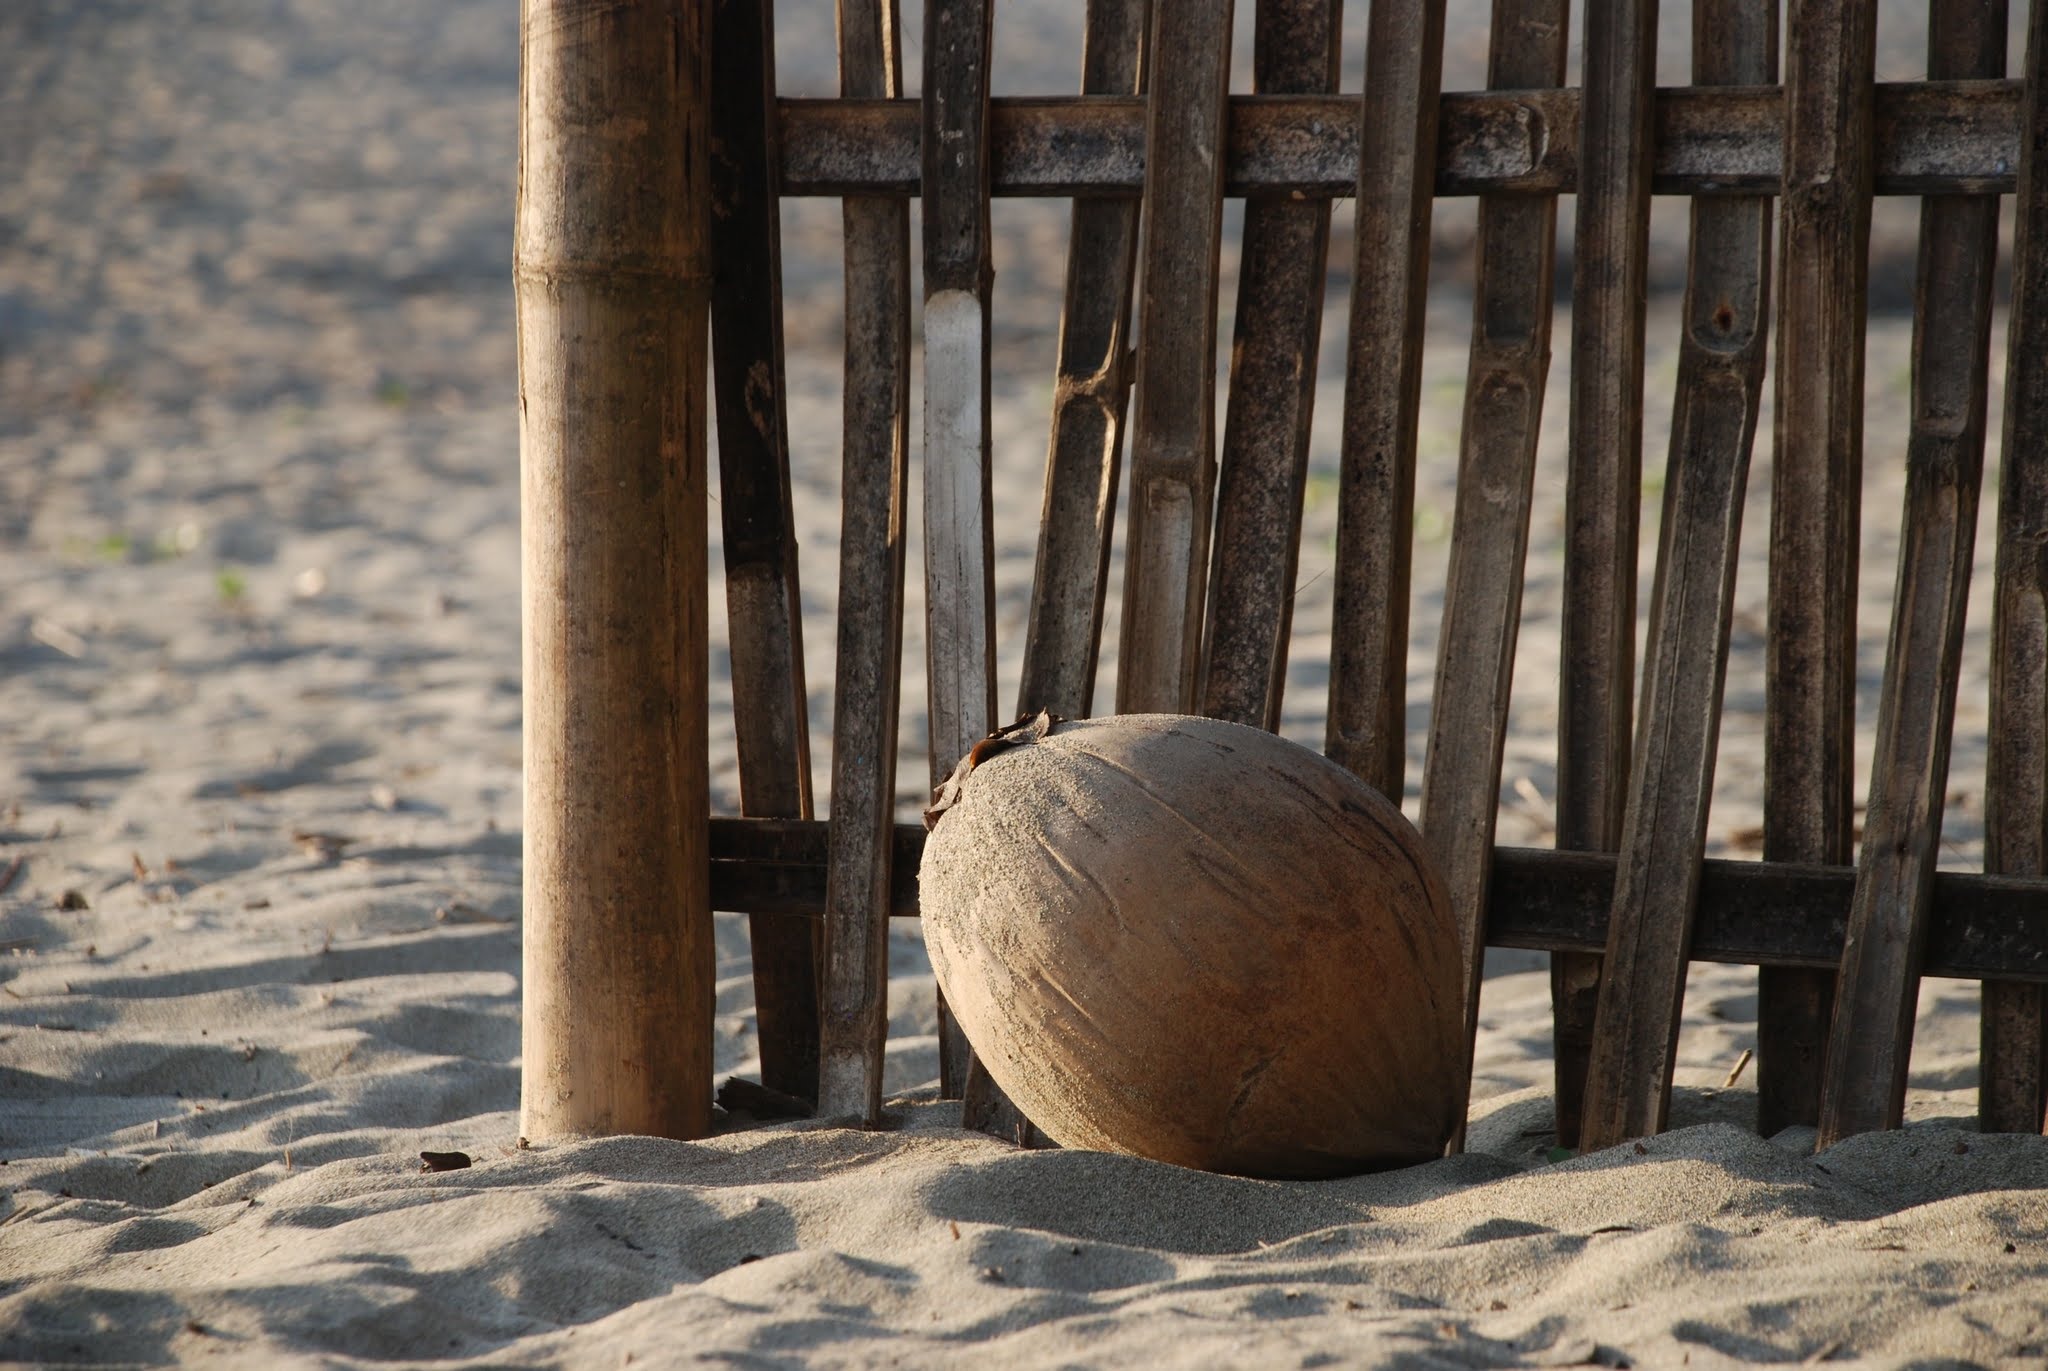
beach, sand, fence, wood, furniture, coconut, temple, carving, shape, man made object, ancient history